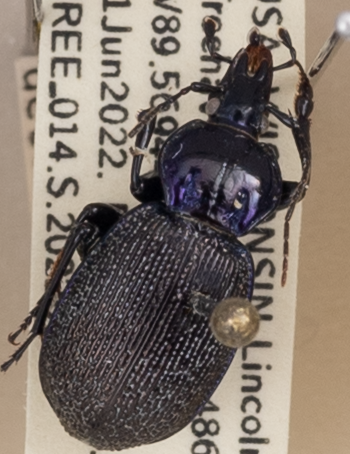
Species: Sphaeroderus stenostomus lecontei
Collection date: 2022-06-21
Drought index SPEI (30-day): -1.216
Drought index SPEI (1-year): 0.232
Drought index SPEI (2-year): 0.274